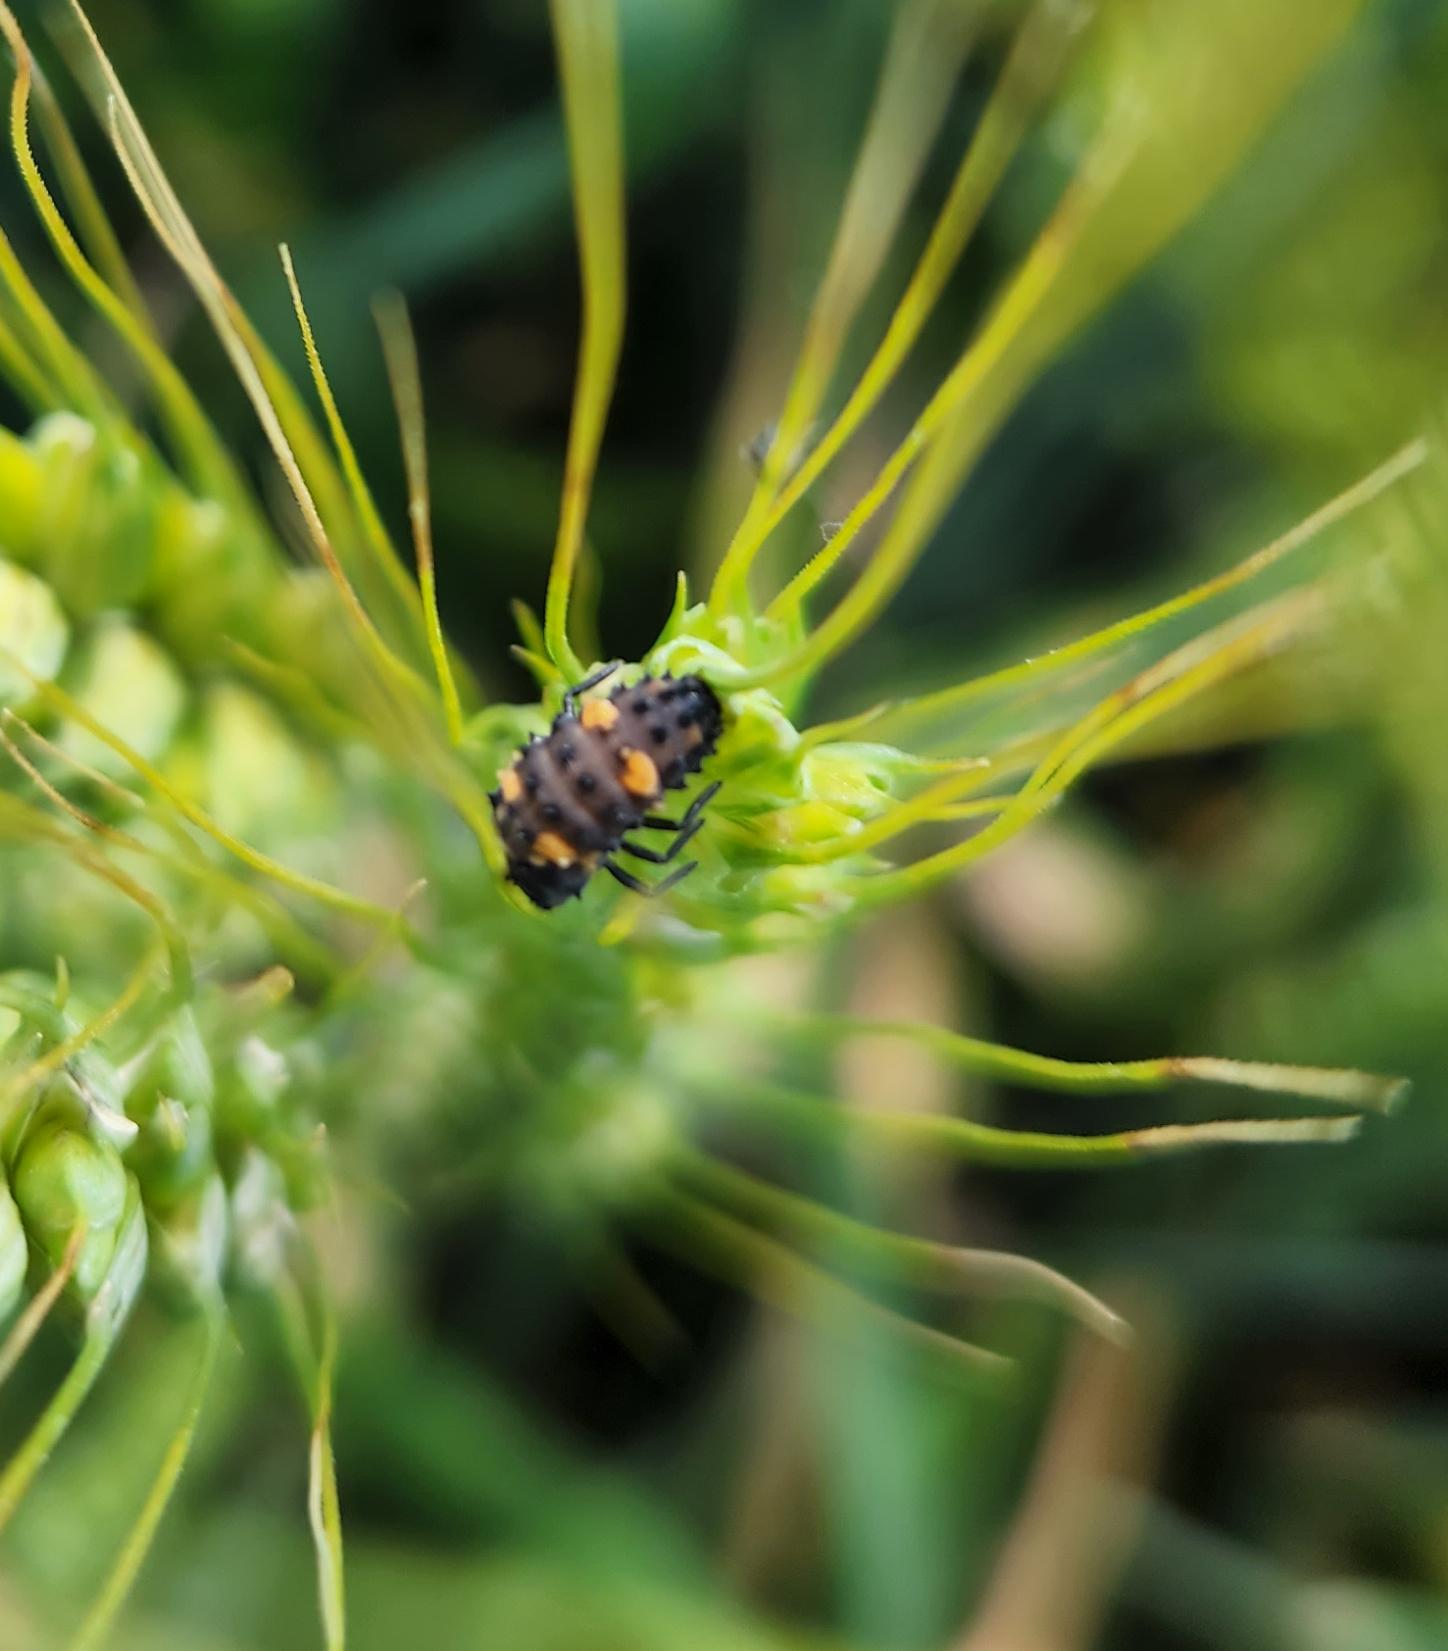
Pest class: predators